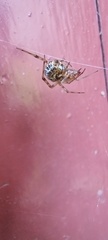
Species: Parasteatoda_tepidariorum